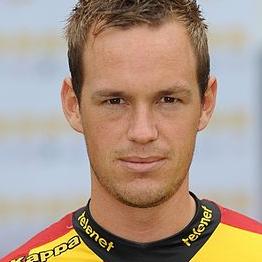
Age: 24